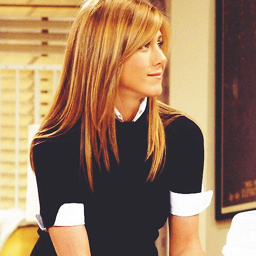
actor - how can hair still be inspiring after this long ?